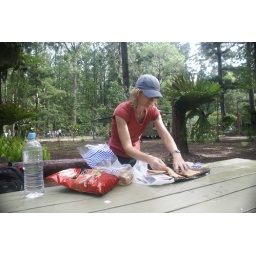
The pine trees in the park had the strangest palm growths from them.